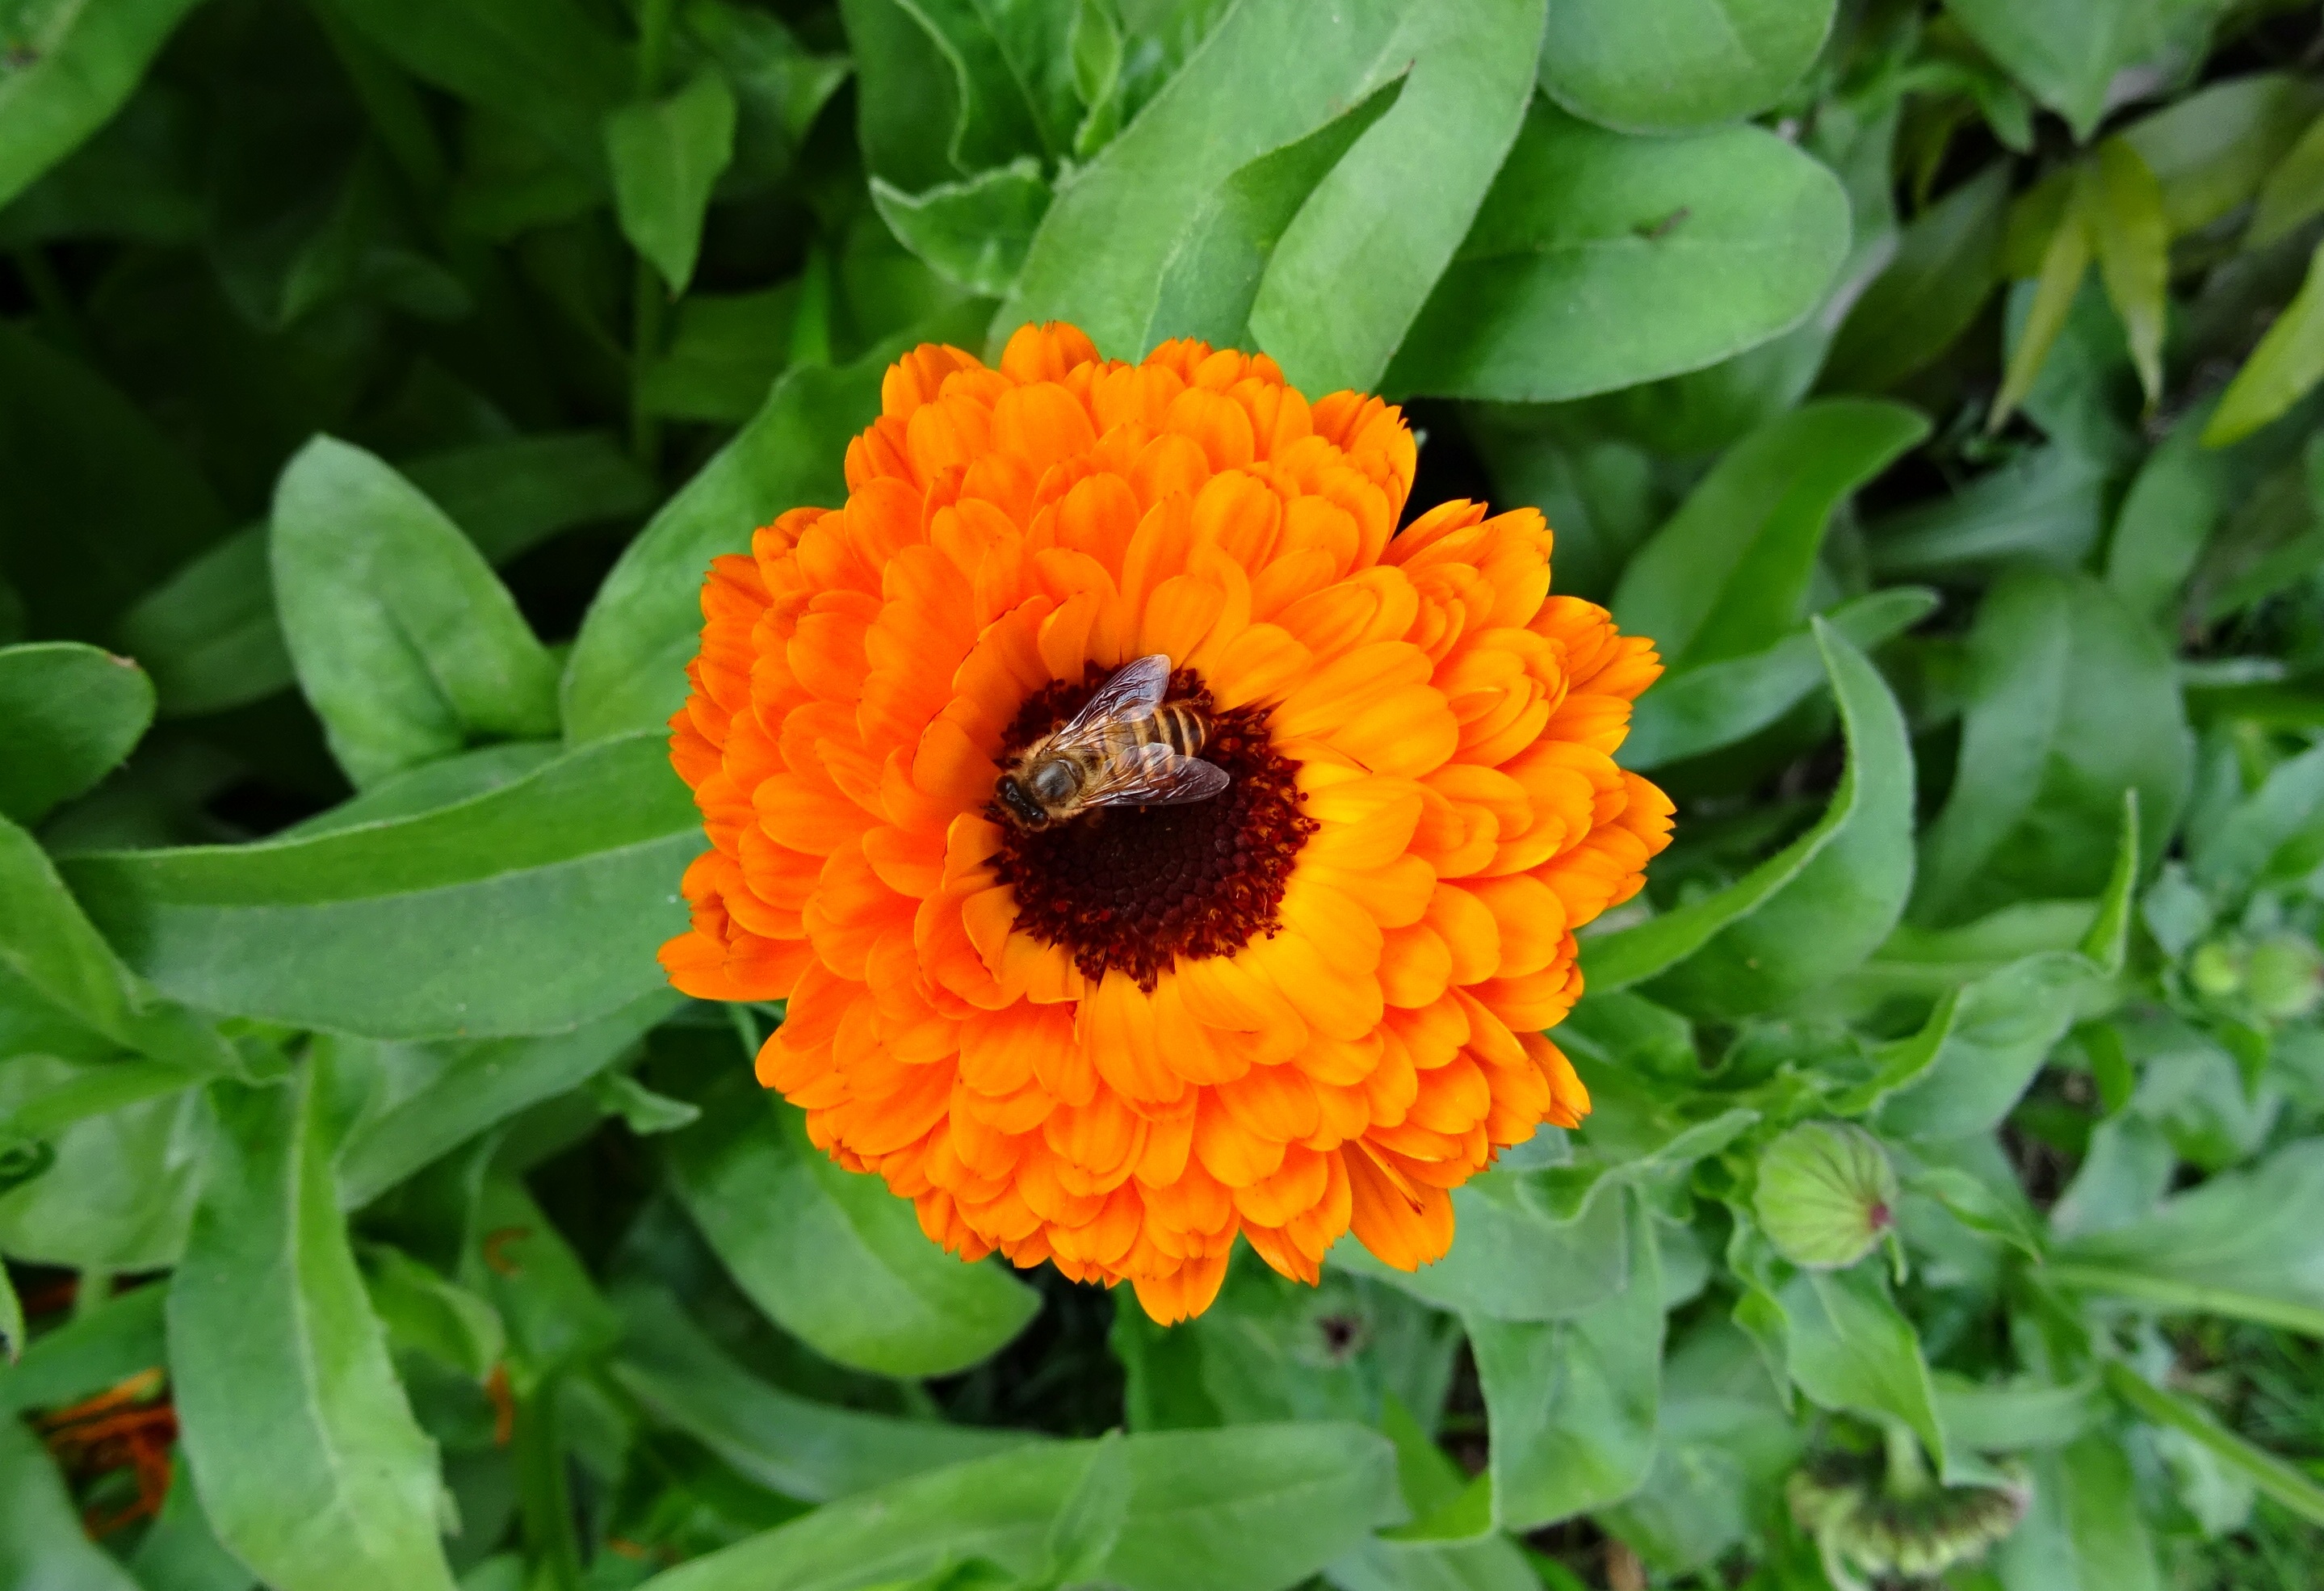
flower, calendula, plant, flora, botany, land plant, flowering plant, daisy family, herb, annual plant